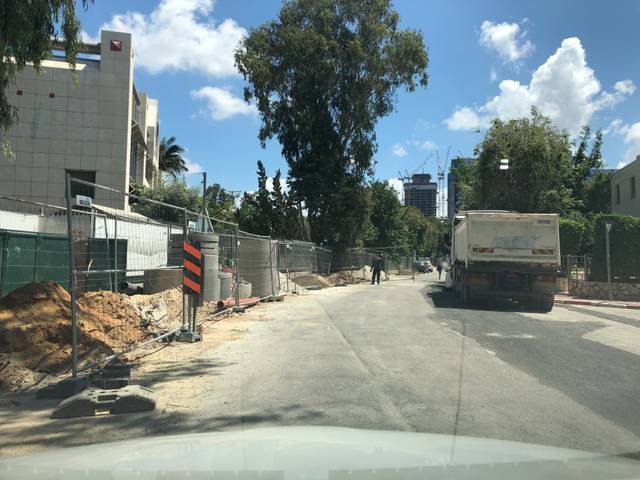
Region: Israel
Coordinates: 32.095, 34.815